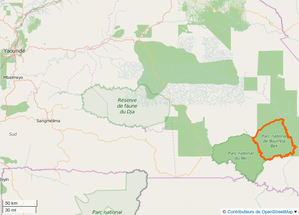
Situation du Parc national de Boumba Bek au Cameroun, OSM. This map was created from OpenStreetMap project data, collected by the community. This map may be incomplete, and may contain errors. Don't rely solely on it for navigation.
Le parc national de Boumba Bek est l'un des parcs nationaux du Cameroun. Il est situé au sud-est du pays, à proximité de la frontière avec le Congo, dans la région de l'Est et le département du Boumba-et-Ngoko.